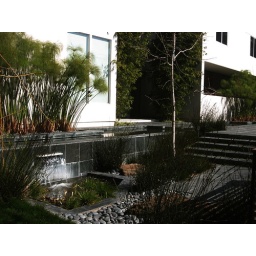
The water goes under the walkway, making a bridge on the way to the door.